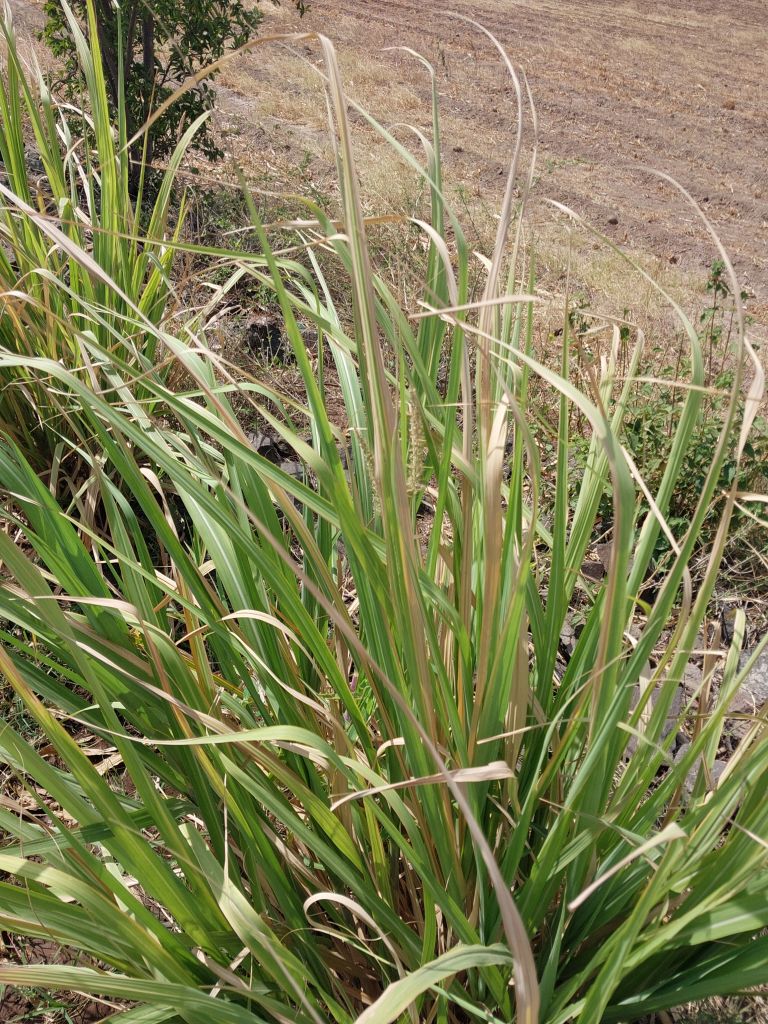
Label: Grassy shoot